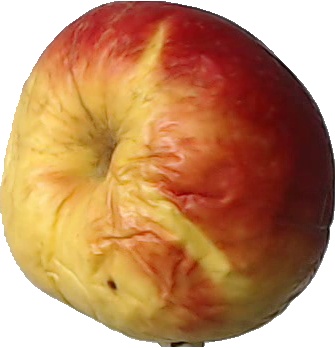
Label: apple_red_yellow_1